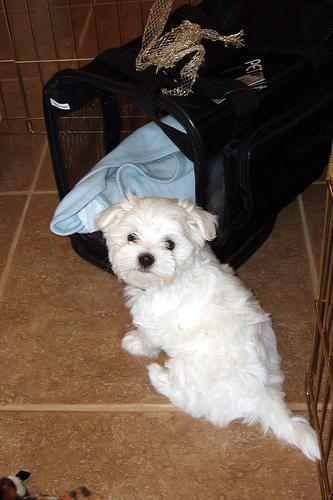
Maltese_dog